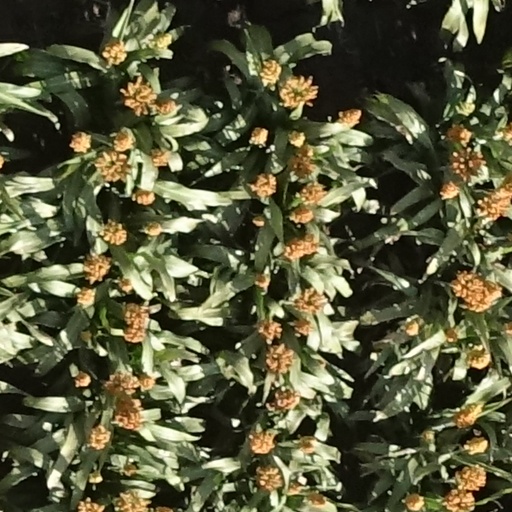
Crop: sorghum